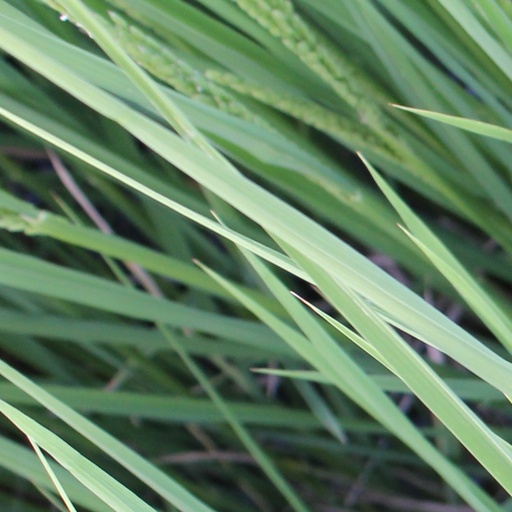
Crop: rice